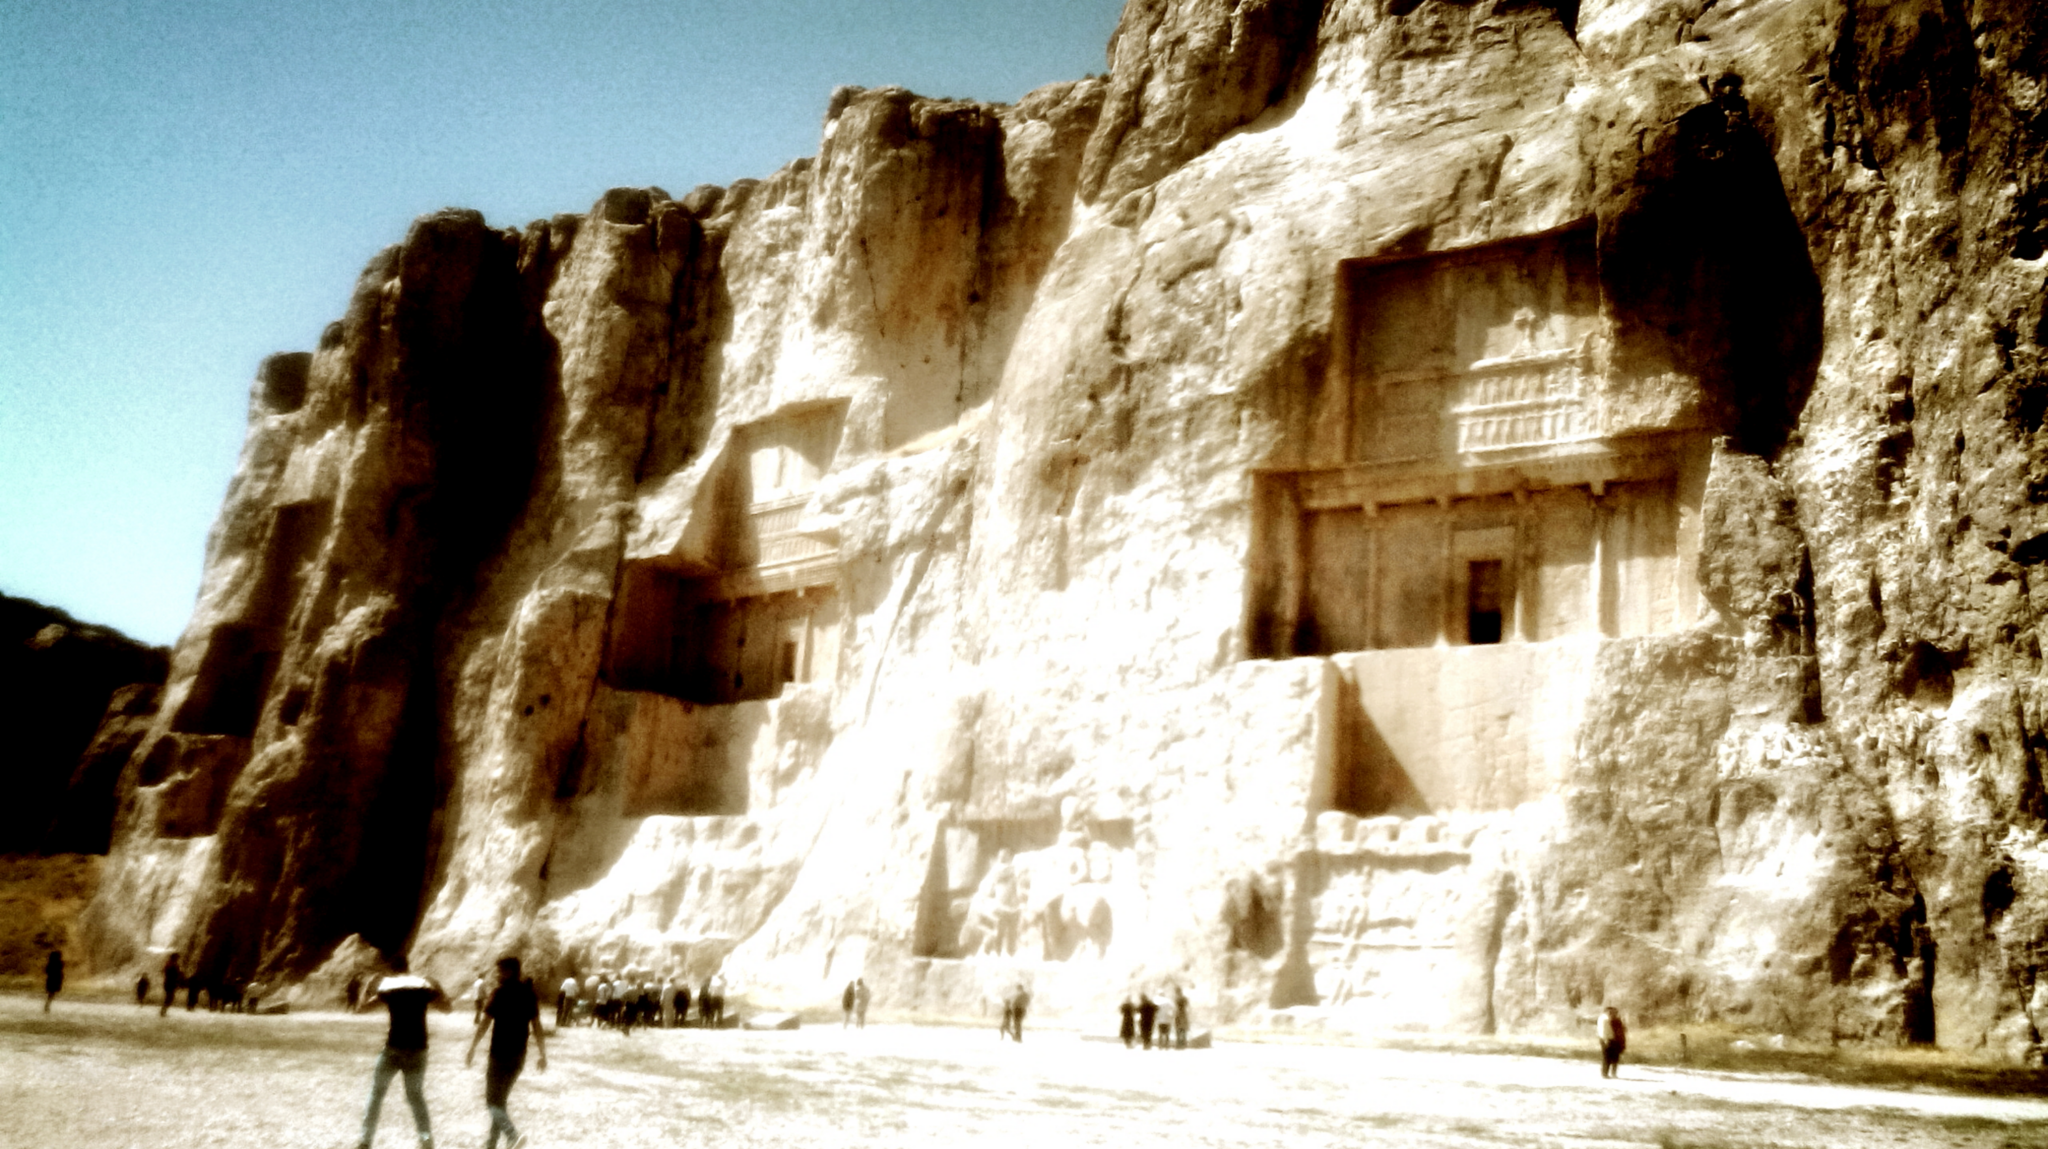
Title: نقش رستم
Date: 2016-10-04
Categories: Naqsh-e Rustam, Self-published work, Images from Wiki Loves Monuments 2016, Cultural heritage monuments in Iran with known IDs, Uploaded via Campaign:wlm-ir, Images from Wiki Loves Monuments 2016 in Iran, Images from Wiki Loves Monuments in Marvdasht, Iran photographs taken on 2016-10-04, Unidentified cultural heritage monuments in Iran